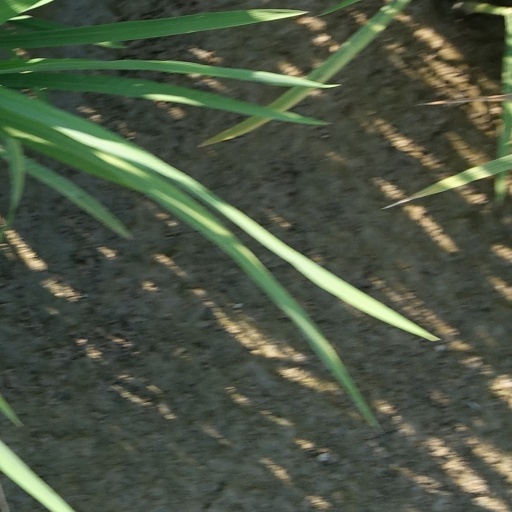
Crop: rice